Monument to the Sun

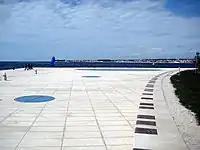
Monument is located on the western point of the Zadar peninsula

The monument is located at the entrance to the port of the Croatian town of Zadar on the western point of the Zadar Peninsula.